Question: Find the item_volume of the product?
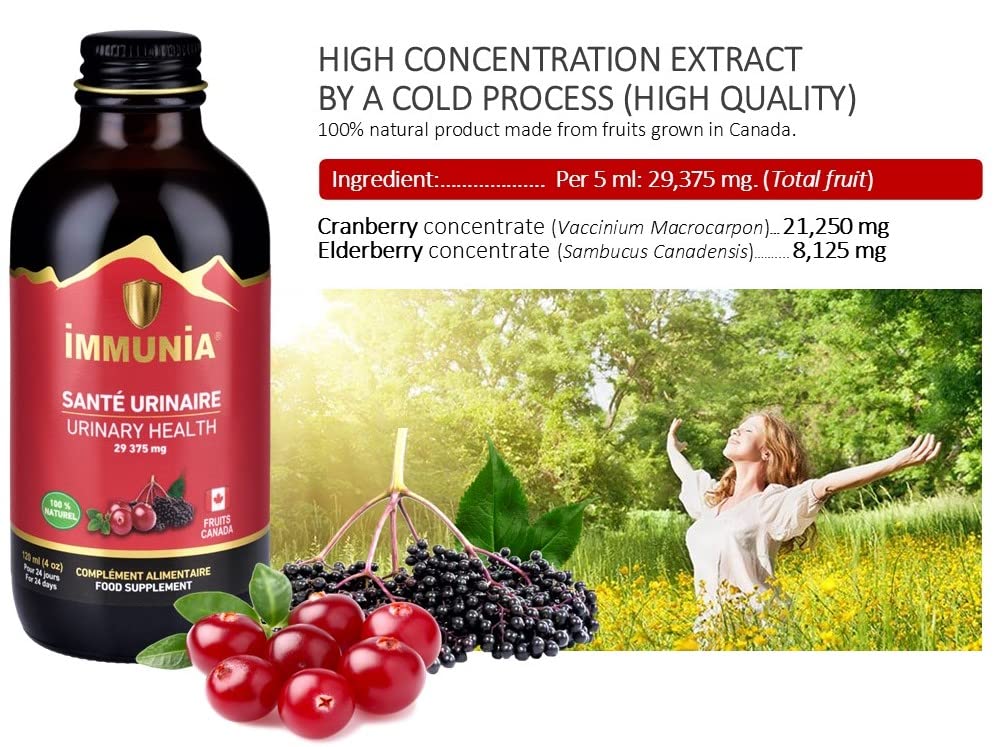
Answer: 120.0 fluid ounce